Aceh

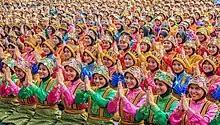
Ratoh Jaroe dance performance

In addition to rencong, the Acehnese people also possessed several other special weapons, such as sikin panyang, peurise awe, peurise teumaga, siwah, geuliwang and peudeueng.